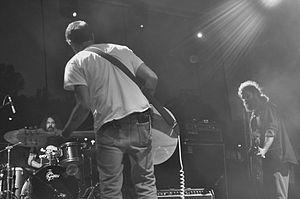
Lucero est un groupe de rock sudiste et punk rock américain, originaire de Memphis, dans le Tennessee. Ils comptent un total de 11 albums et un DVD, publiés principalement sur leur propre label.